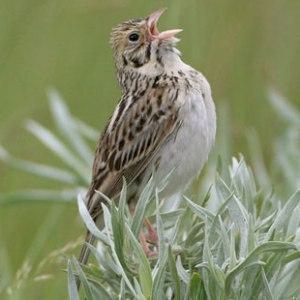
A photo of a baird sparrow